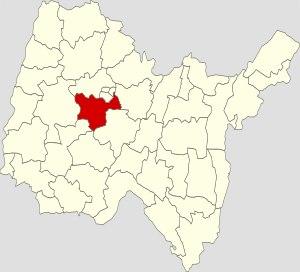
Le canton de Péronnas est une ancienne division administrative française située dans le département de l'Ain en région Auvergne-Rhône-Alpes.